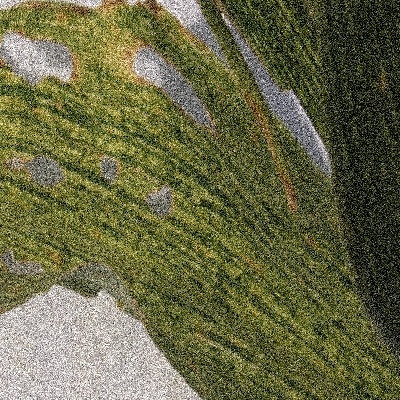
Label: Corn_(Maize)___Maize_Streak_Virus